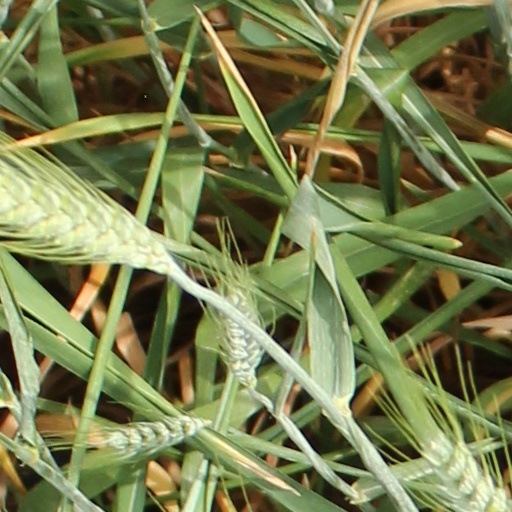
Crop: wheat